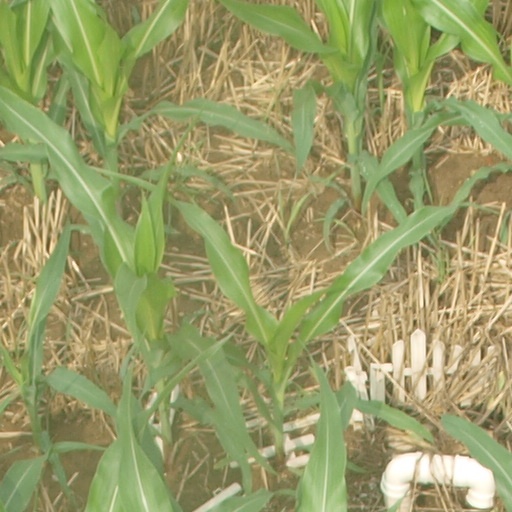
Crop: maize; corn